Prospect, South Australia

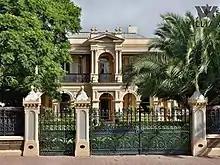
Audley House, a Victorian mansion at 32 Prospect Road on the southern border of Prospect, was built in 1885.

Prospect is home to the Prospect Oval, a sports stadium located at Menzies Crescent. Larger parks in the suburb include the Soldier's Memorial Gardens, St Helens Park, the Prospect Estate Reserve and Barker Gardens. Smaller green spaces include St Johns Wood Gardens (34°53'1.39"S 138°36'8.47"E) on the corner of Alpha Road and Main North Road, Percy Street Park (34°52'41.55"S 138°35'58.69"E), Dean Street Park (34°52'54.50"S 138°36'5.90"E) on the corner of Barker Road, Bradford Park (34°53'37.38"S 138°35'55.14"E) on Bradford Street, and Wilson Street Park (34°53'39.34"S 138°36'3.80"E) on the corner of Highbury Street.